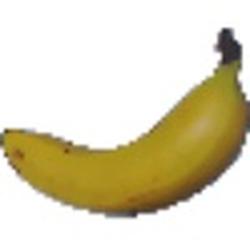
Label: Banana